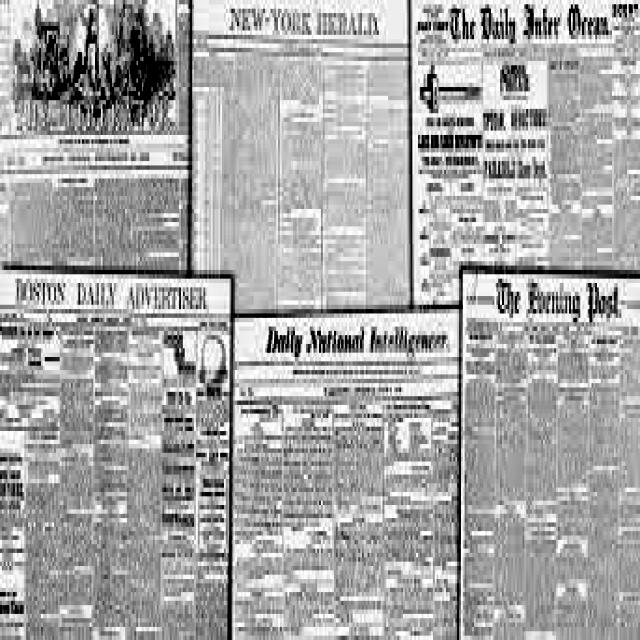
Label: Paper